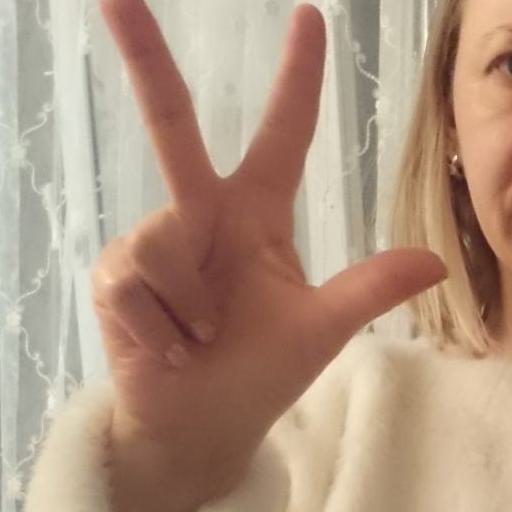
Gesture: three2